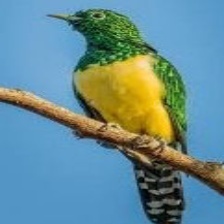
Species: AFRICAN EMERALD CUCKOO
Scientific name: CHRYSOCOCCYX CUPREUS